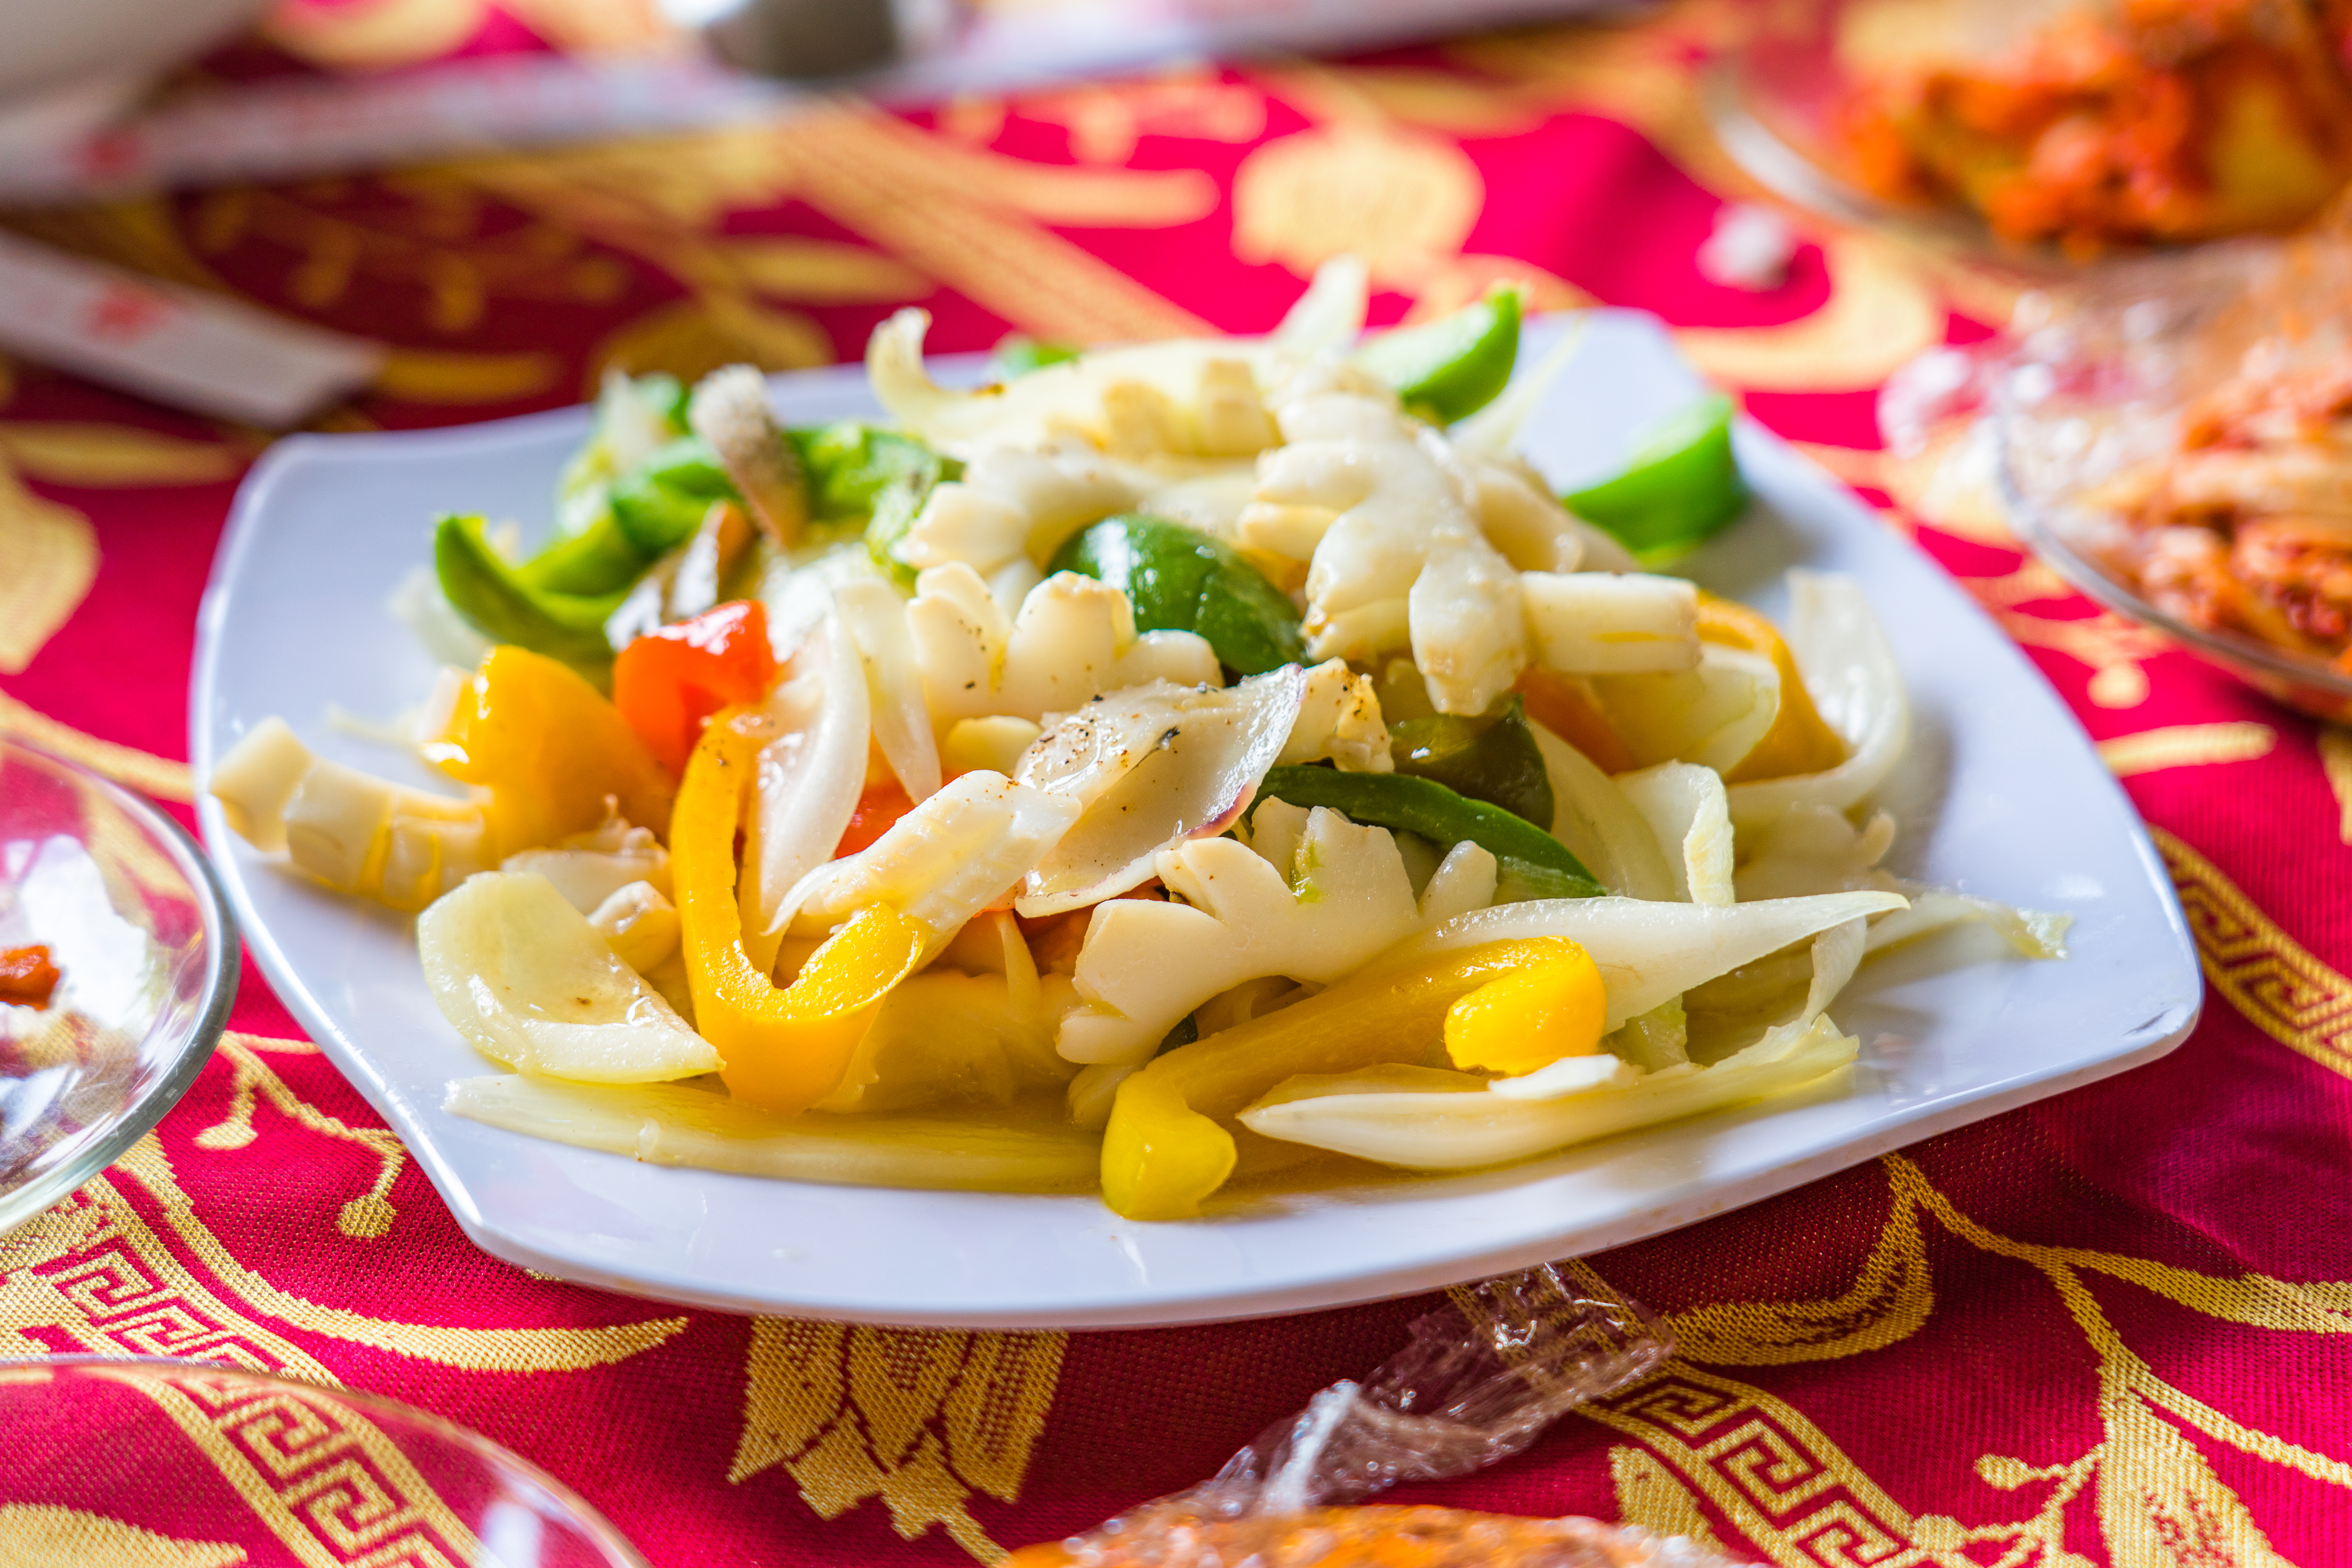
vietnam, food, fried food, vegetables, cuisine, tableware, dishware, ingredient, dish, plate, serveware, recipe, produce, cooking, kitchen utensil, salad, culinary art, comfort food, meal, side dish, finger food, supper, chinese food, brunch, cutlery, fast food, lunch, delicacy, snack, vegetarian food, garnish, bowl, chop suey, platter, Burmese food, italian food, thai food, staple food, fork, indian chinese cuisine, n m, vegetable, malaysian food, laotian cuisine, meat